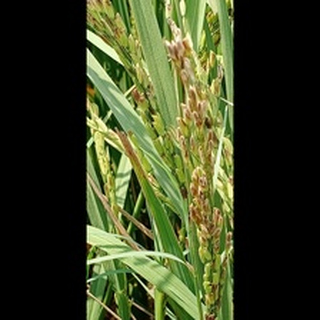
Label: diseased_rice